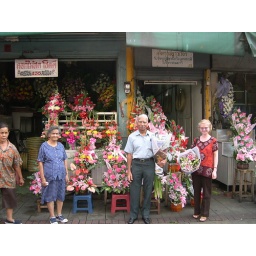
daddy a bertha and geralyn in the flower market